Lina Ben Mhenni

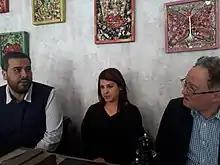
Ben Mhenni with fellow blogger Wissem Tlili and British journalist Gideon Rachman in 2018

Ben Mhenni's blog, "A Tunisian Girl", is written in Arabic, English, and French. During the rule of former Tunisian President Zine El Abidine Ben Ali until 2011, Ben Mhenni was one of the few bloggers to blog using her real name rather than adopting a pseudonym to protect her identity. Her blog, as well as her Facebook and Twitter accounts, were censored under the Ben Ali regime.